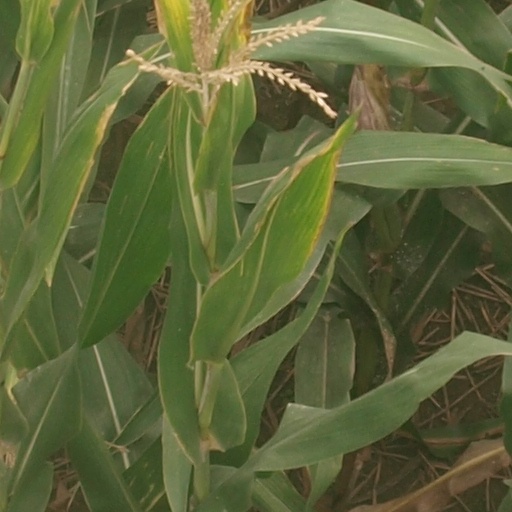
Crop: maize; corn